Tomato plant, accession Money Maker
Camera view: tilt-top (135 deg); turntable rotation: 270 degrees
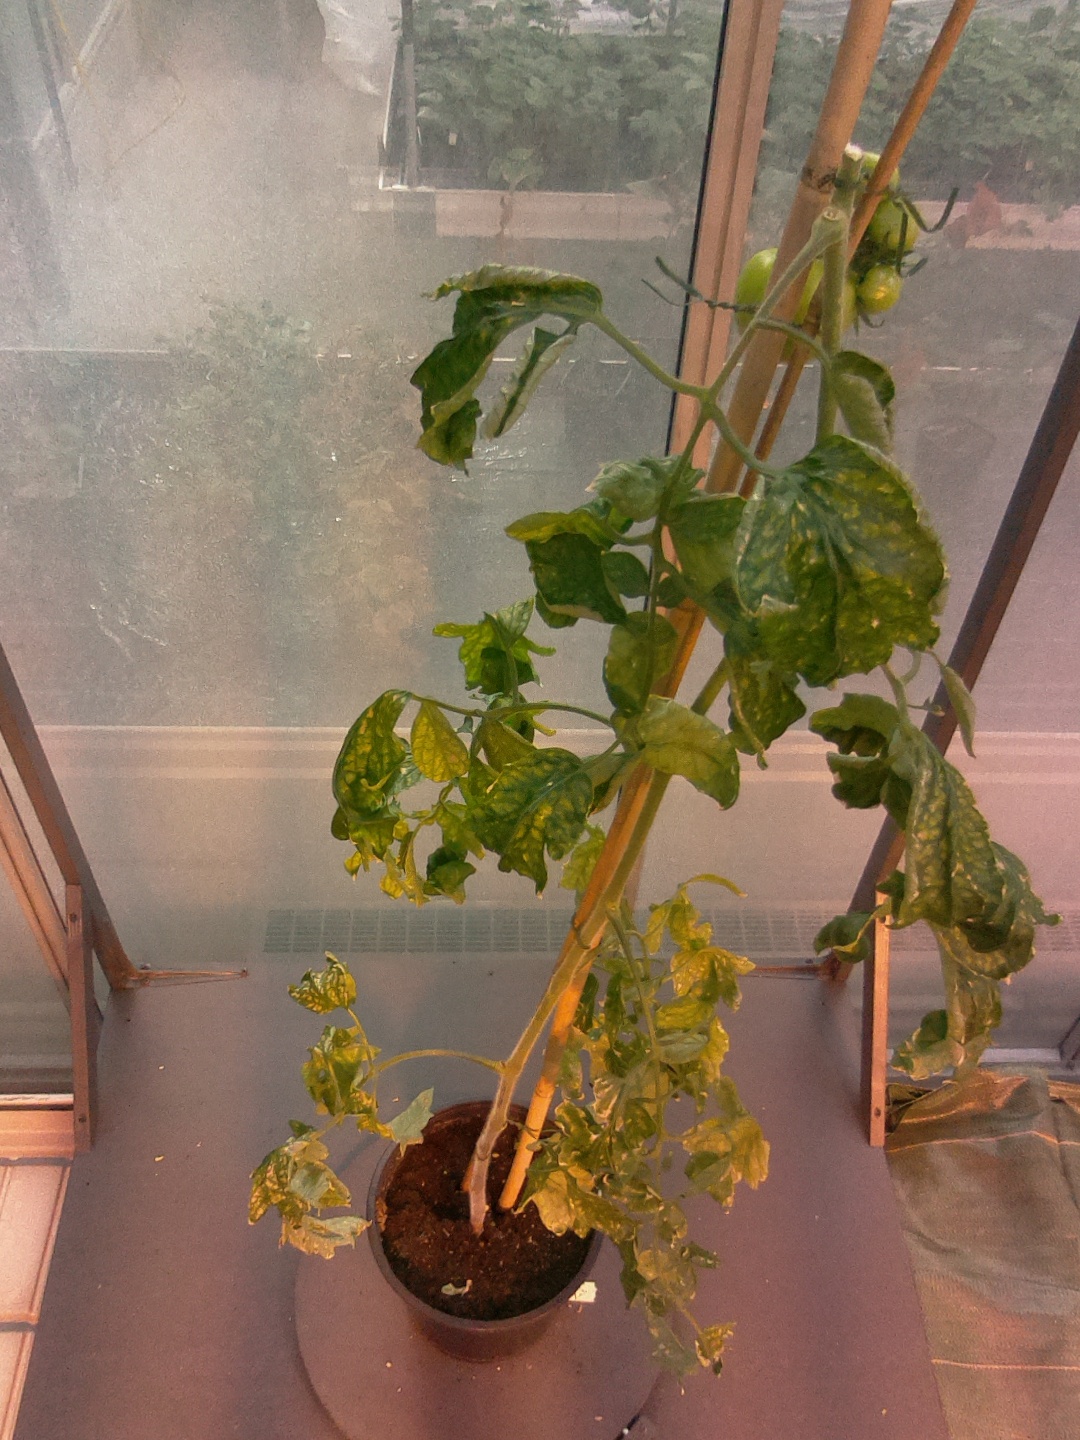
BBCH growth stage 78: 80% -90% of final fruit size